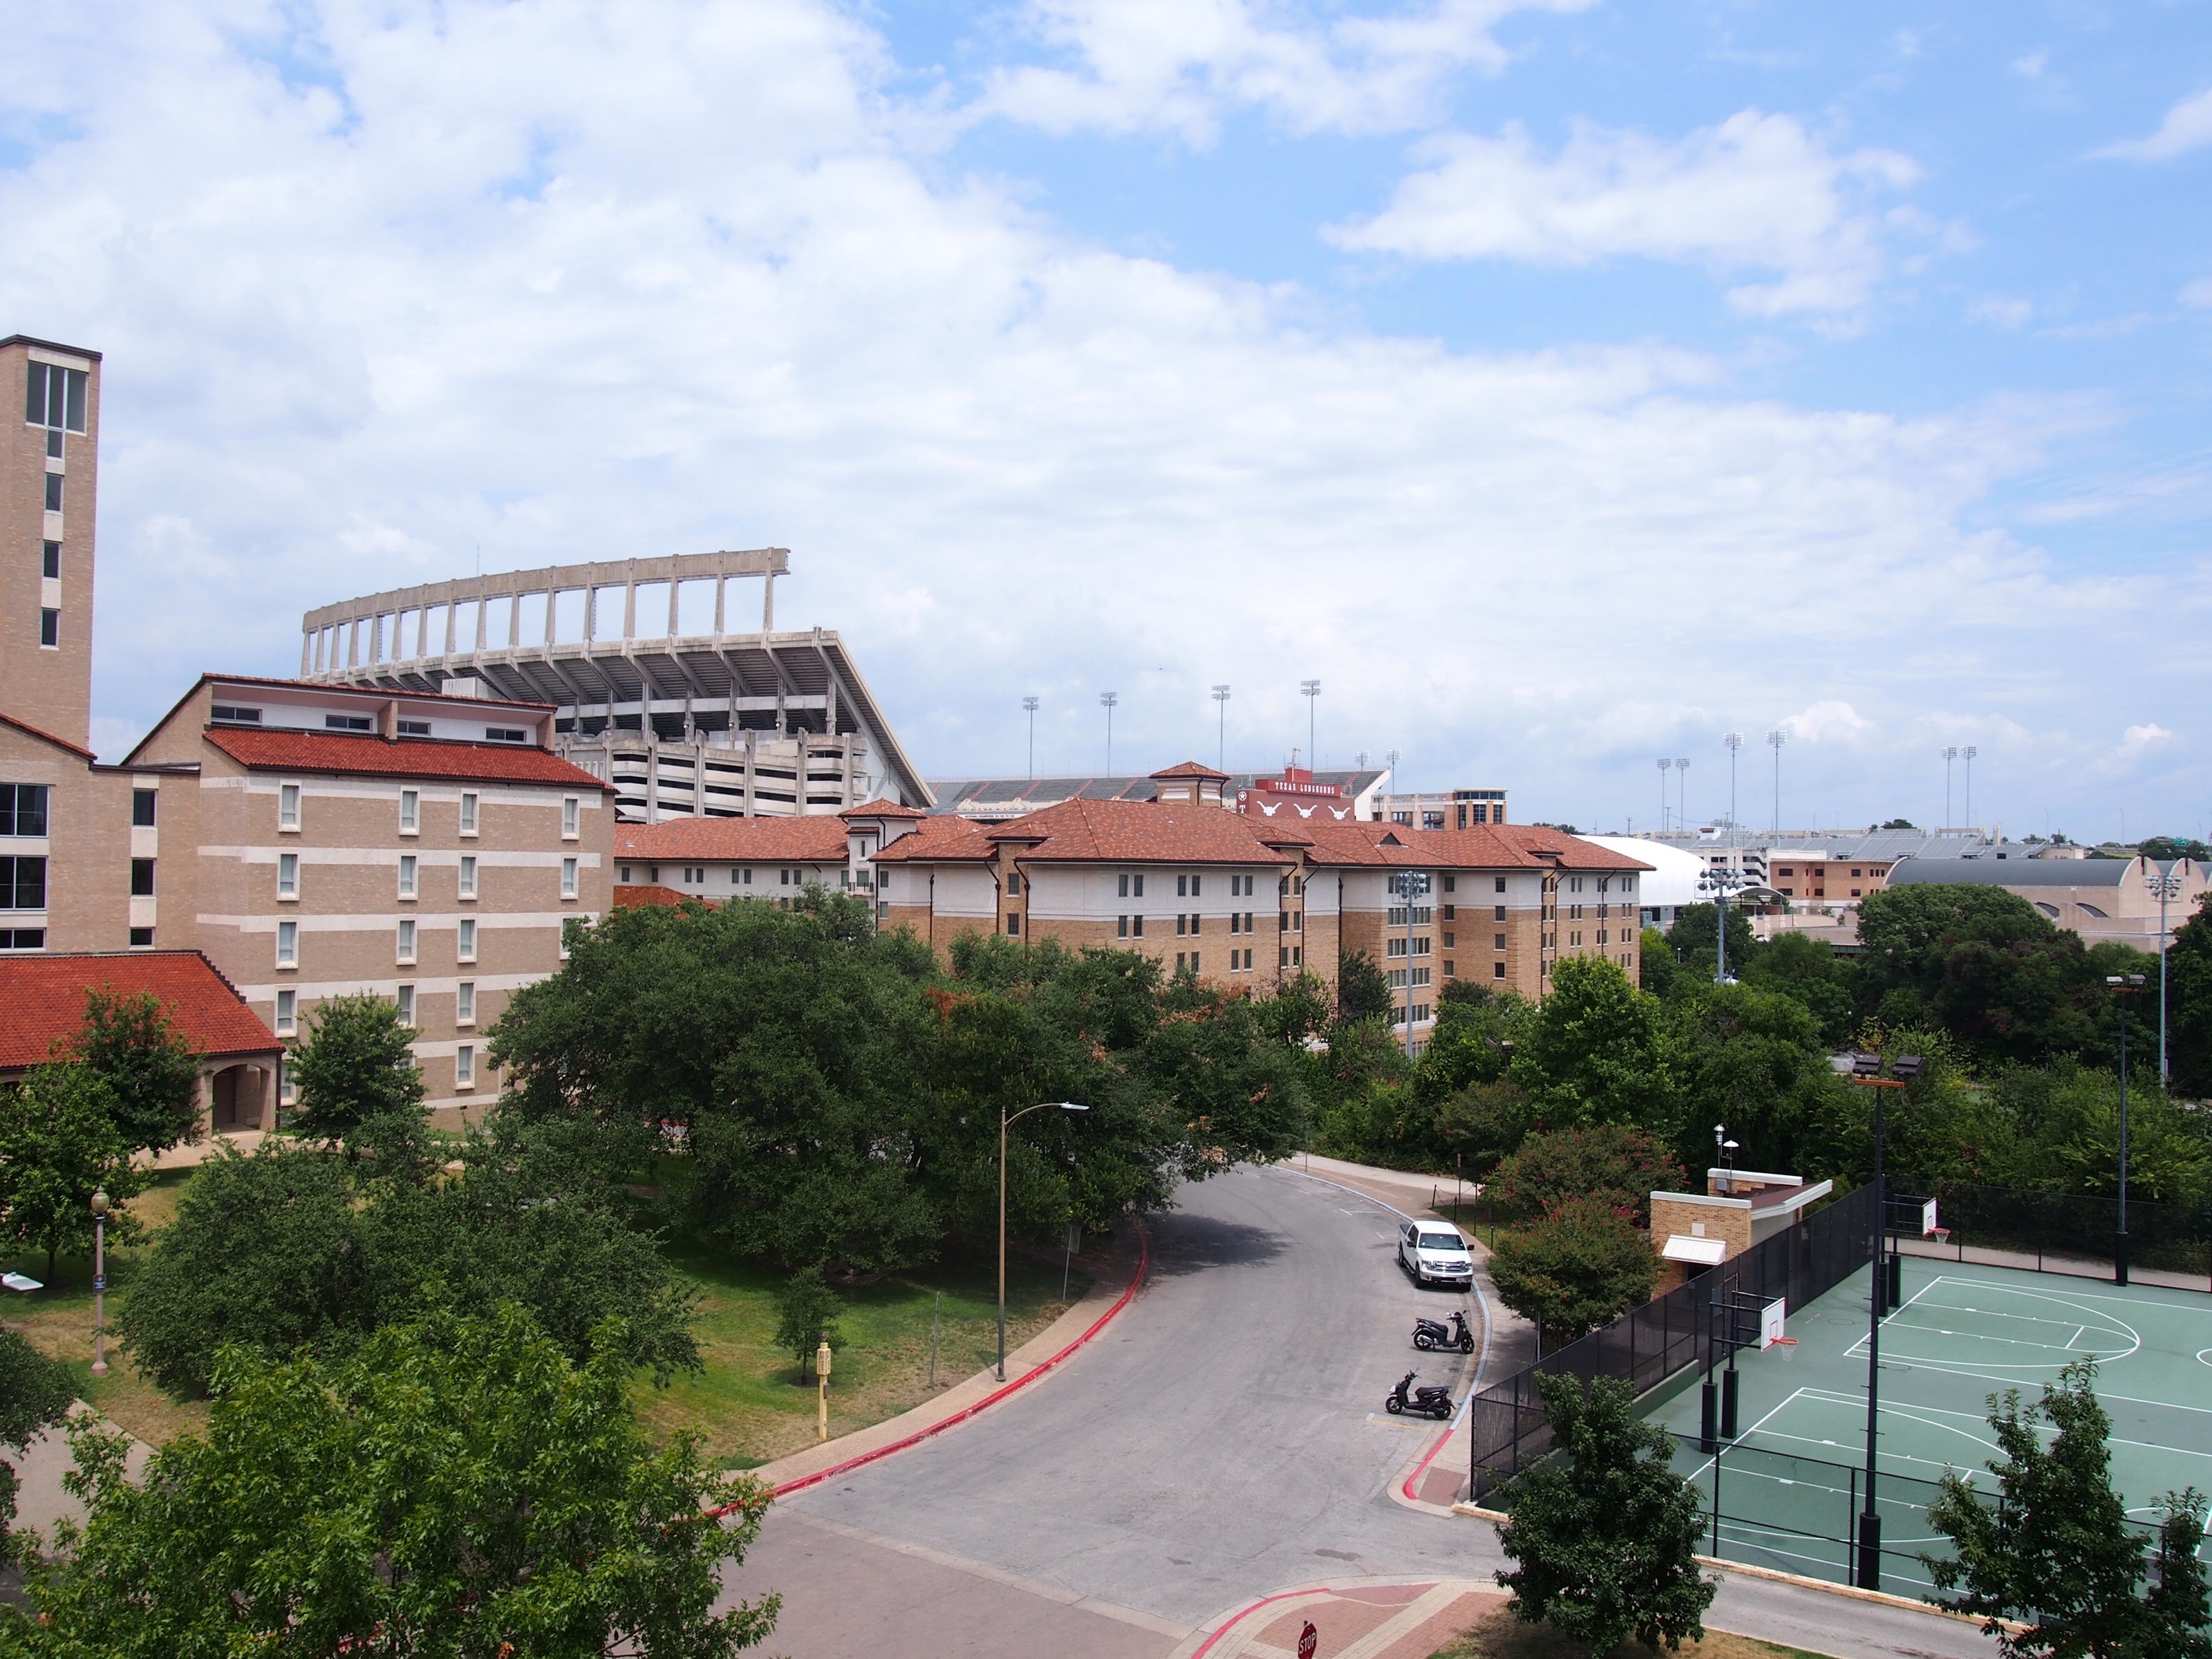
structure, town, downtown, plaza, stadium, arena, residential area, sport venue